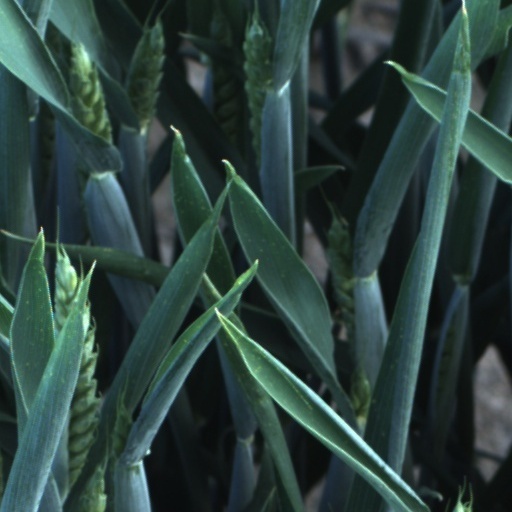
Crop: wheat